Dame N'Doye

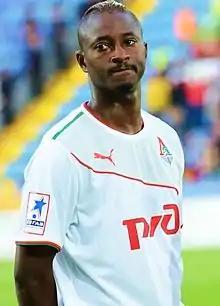
N'Doye with Lokomotiv in 2014

Dame N'Doye (born 21 February 1985) is a Senegalese former professional footballer who played as a forward.